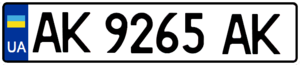
Les plaques d'immatriculation ukrainiennes actuelles sont mises en circulation depuis avril 2004.